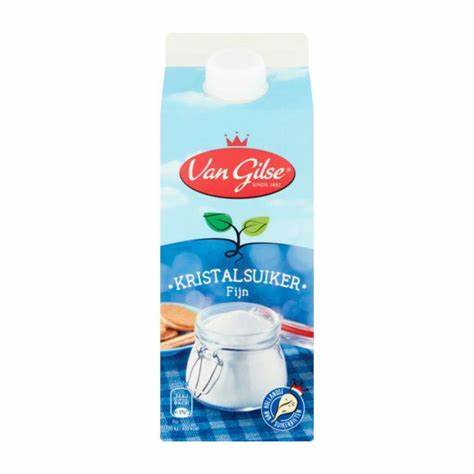
Waste category: cardboard